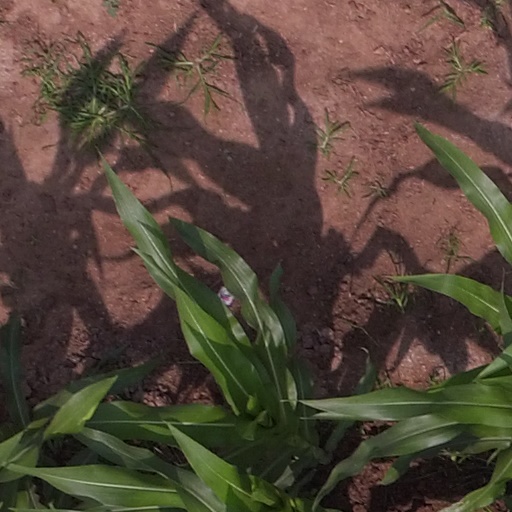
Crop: maize; corn